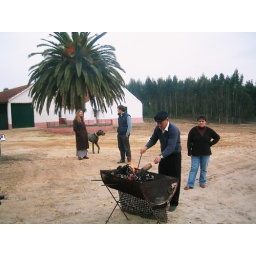
BBQ at the farm... trees in the background are eucalyptus they grow sell and make paper out of them...